Elzéar of Sabran

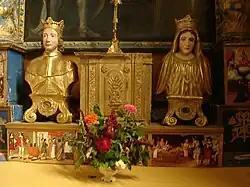
Reliquaries of St. Elzéar and Bl. Delphine in the Franciscan church of Ansouis, France

Elzéar and Delphine lived at a castle in Ansouis where they vied with one another in the practice of prayer, mortification of the flesh and in charity towards the unfortunate. At the age of twenty he moved with his wife from Ansouis to Puimichel for greater solitude, and formulated for his servants rules of conduct that made his household a model of Christian virtue.